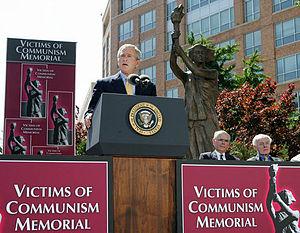
Le mémorial des victimes du communisme est un mémorial situé à Washington, honorant les victimes des régimes communistes. Il se trouve à proximité du Capitole des États-Unis et d'Union Station.